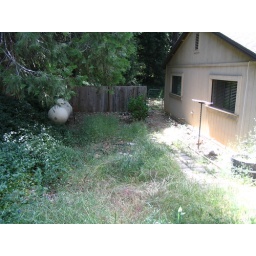
back side of house. 2 bedroom windows. Pavers in good shape as path around house